SS Pewabic

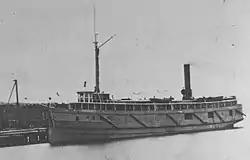
The "Pewabic" prior to her sinking

The SS "Pewabic" was a package freighter that served ports on the Upper Great Lakes. She was launched in October 1863, fitted out in the spring of 1864, and was in active service until she sank off Thunder Bay Island in Lake Huron on August 9, 1865, due to collision with her sister vessel. There was significant loss of life, with a number variously estimated at 100 to 125 passengers and crew of the stricken vessel going down with the ship. If the higher number is accepted, the loss of life made this disaster, in terms of loss of life from the sinking of a single vessel, the seventh-worst tragedy in the history of the Great Lakes, and the worst ever on Lake Huron.